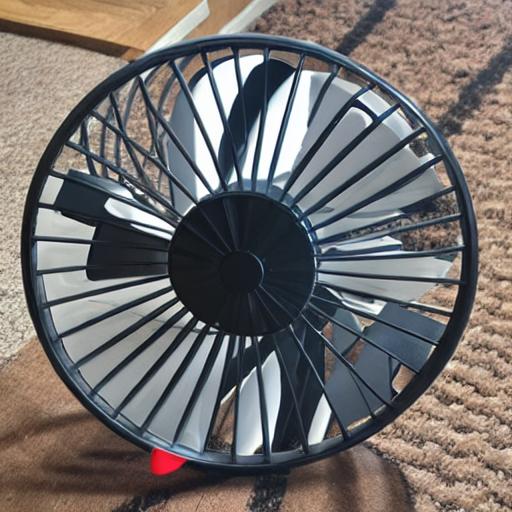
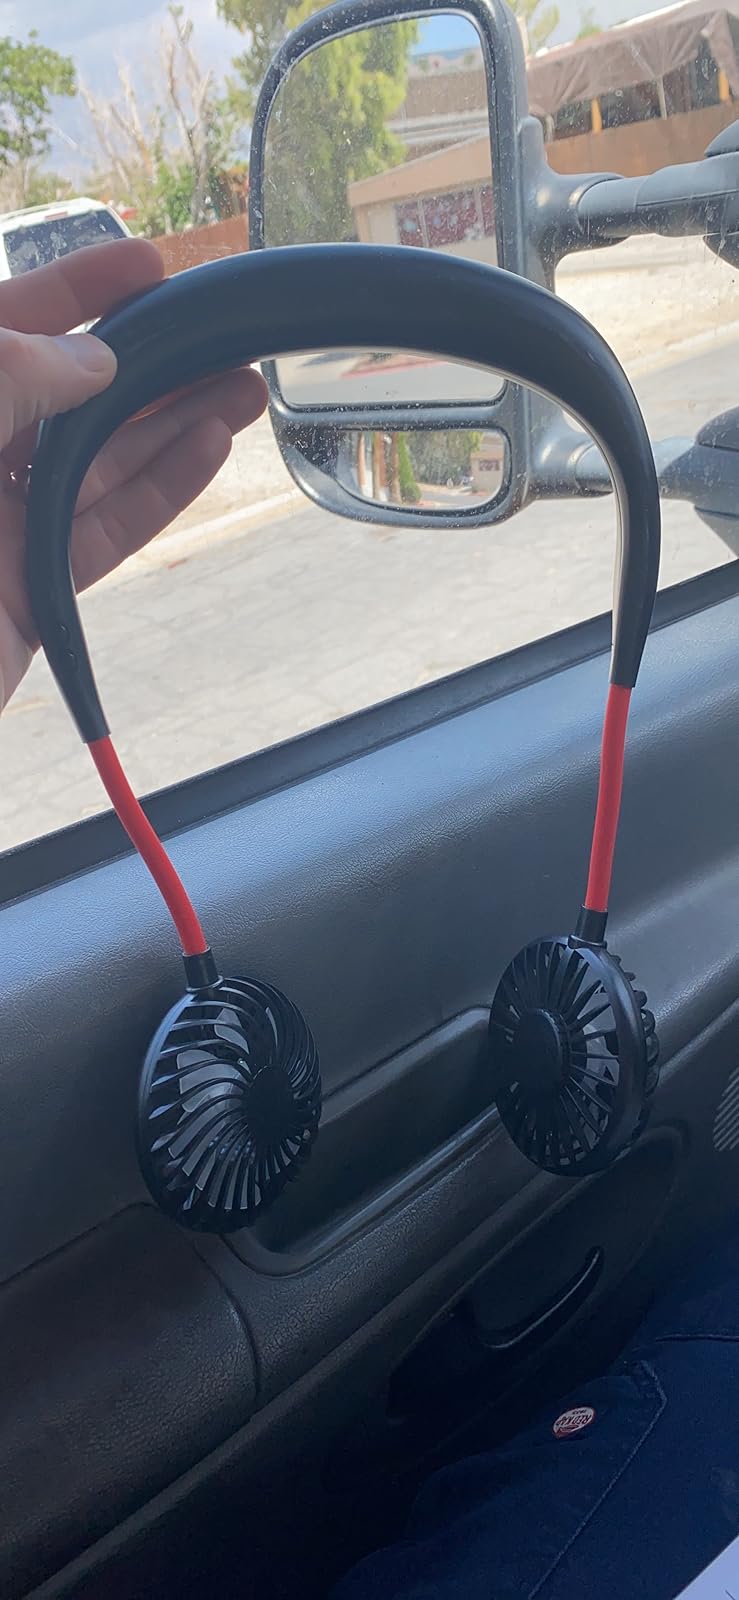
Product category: fan
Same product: no